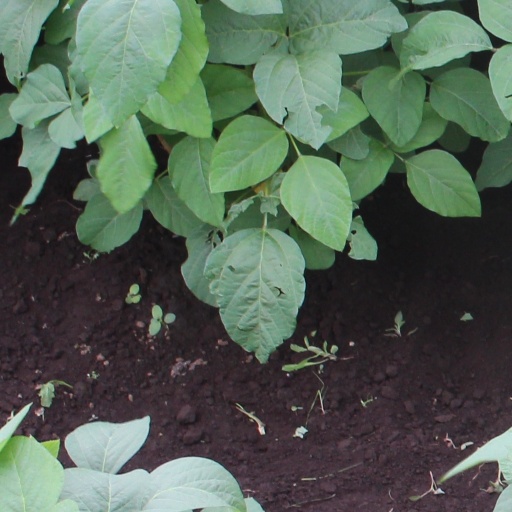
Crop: soybean